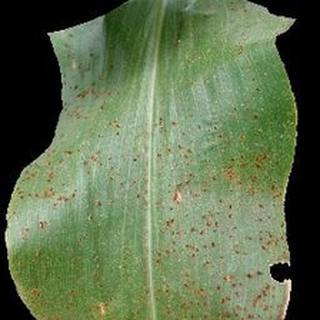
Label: corn_common_rust